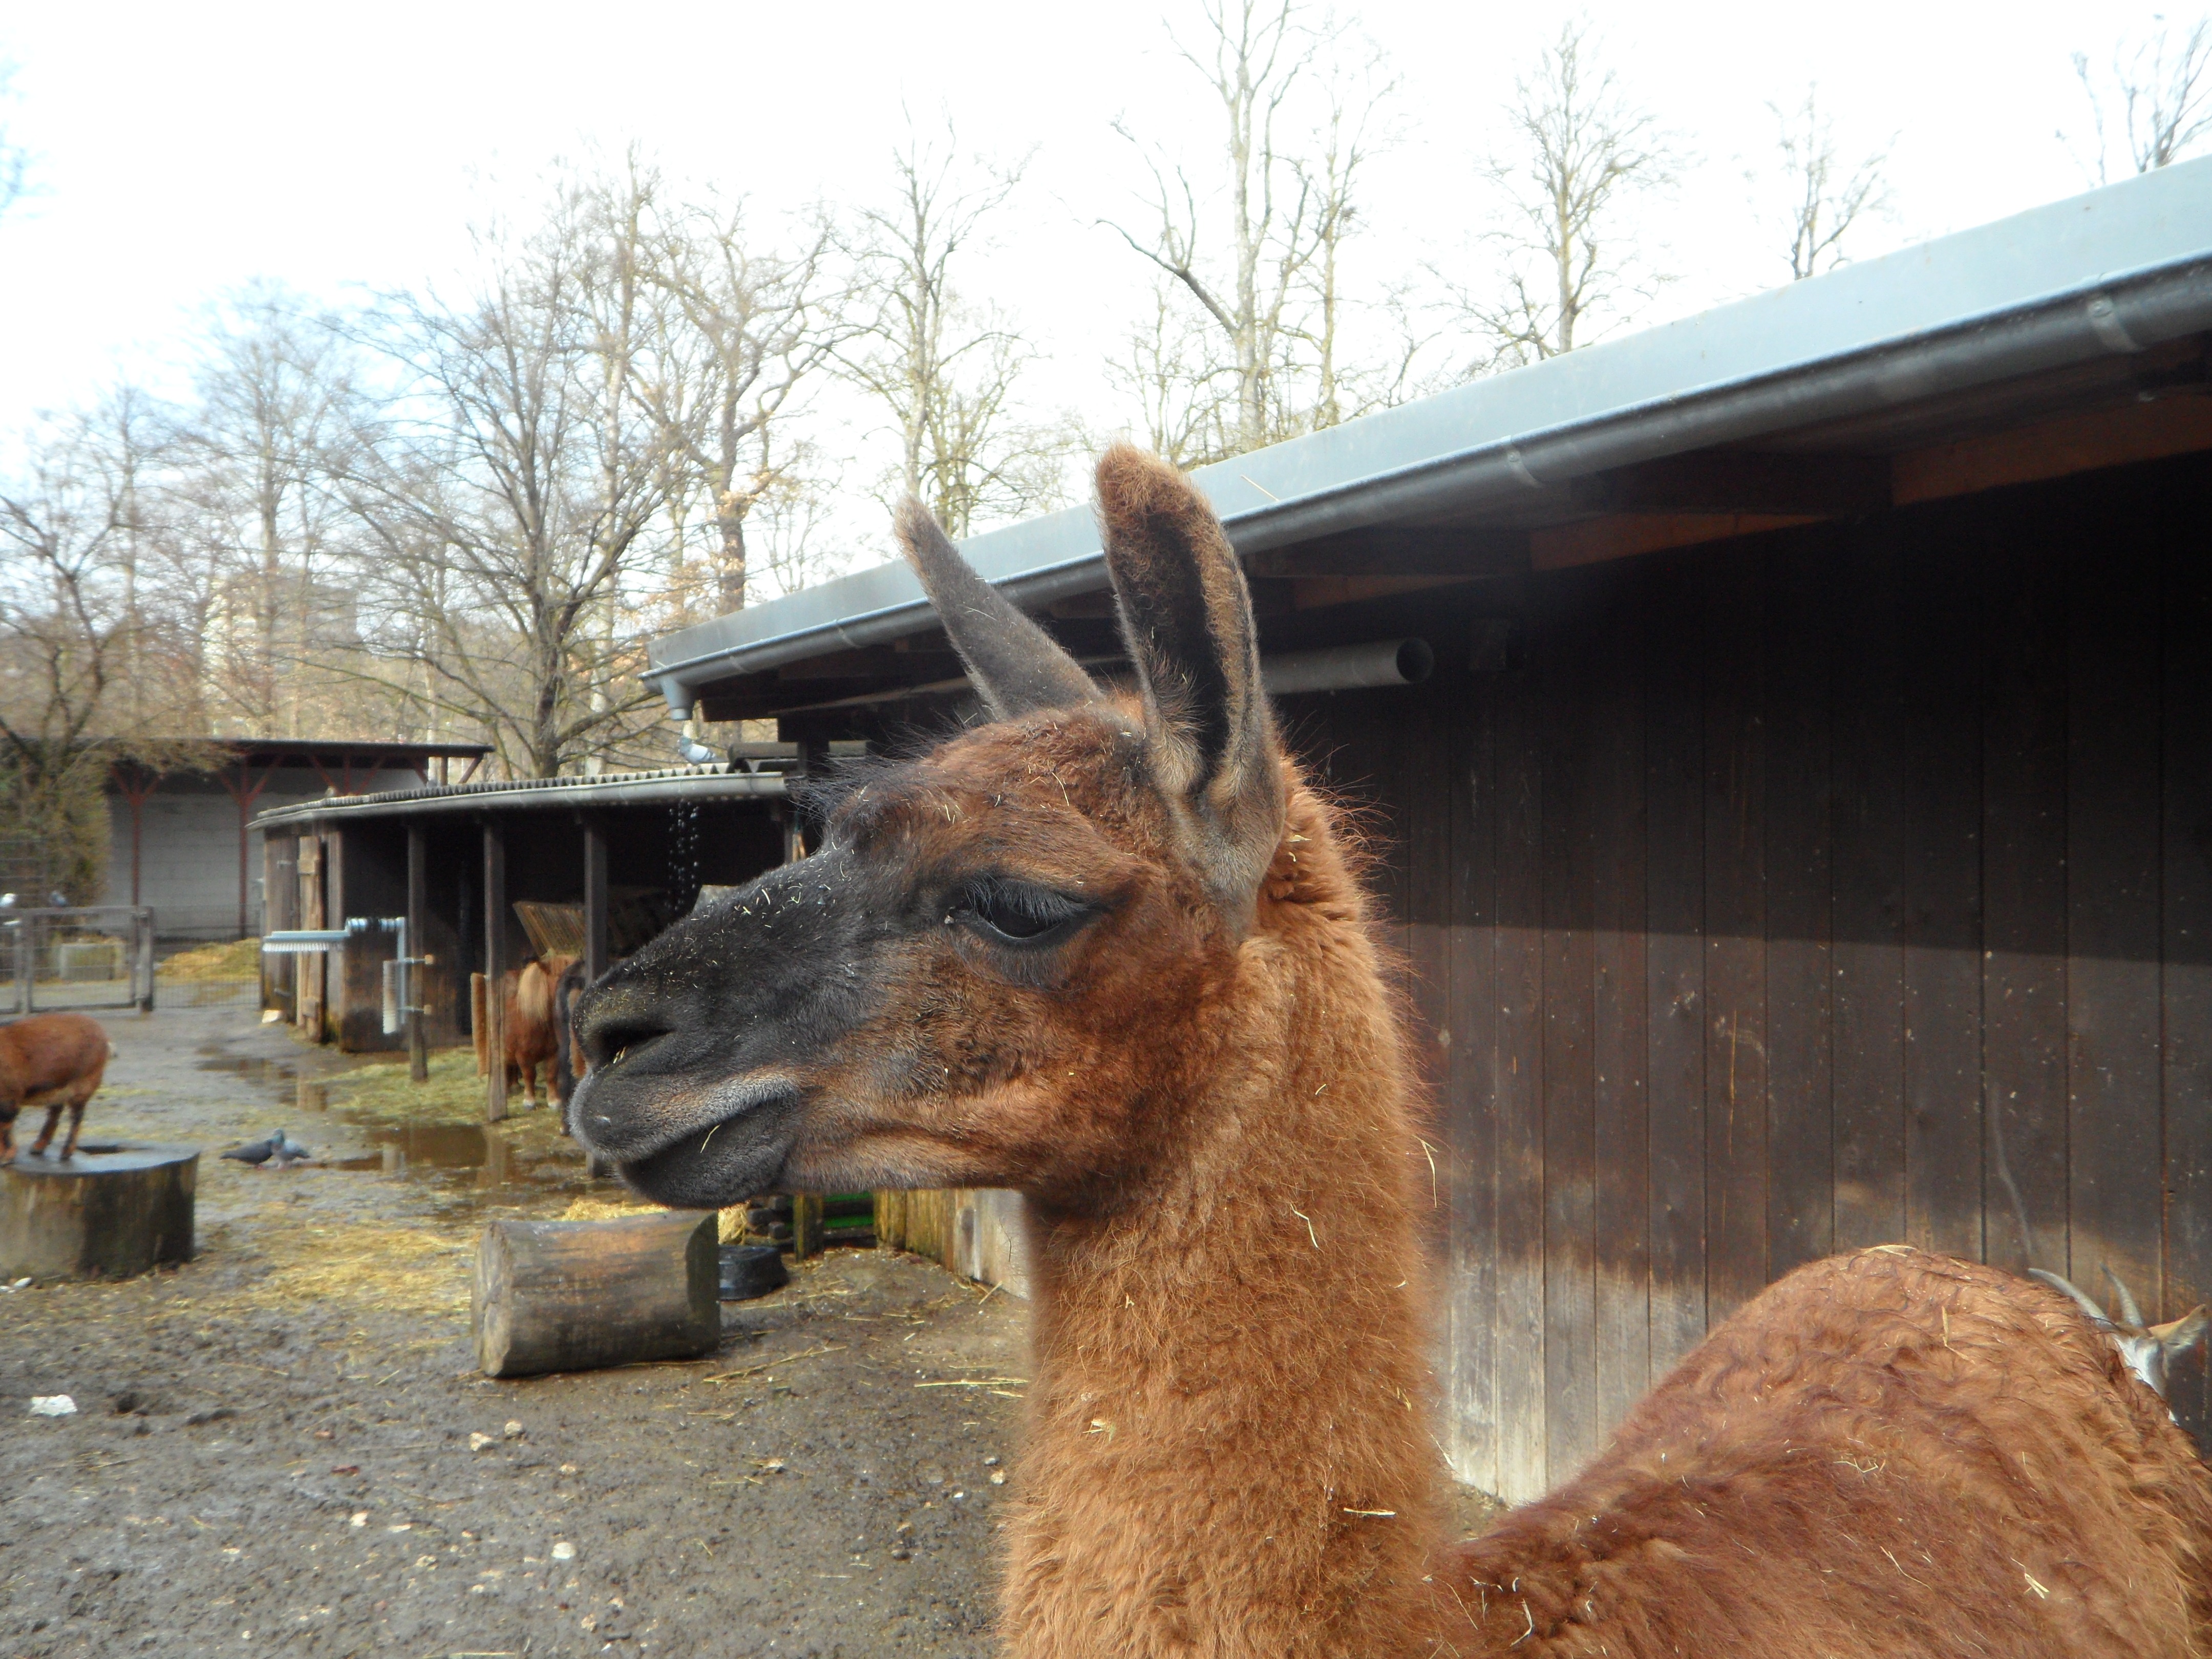
animal, profile, zoo, camel, mammal, fauna, llama, alpaca, face, lama, vertebrate, attention, petting zoo, camel like mammal